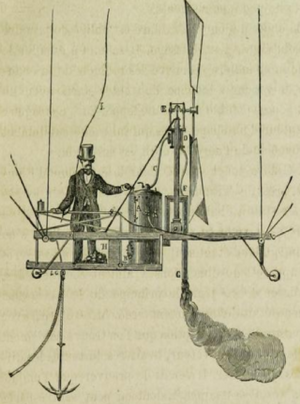
Gravure du XIXe siècle de Gaston Tissandier (1843-1899) représentant la machine à vapeur de l'aérostat en 1852 de Henri Giffard (1825-1882). A-B
L’aérostat Giffard est le premier ballon dirigeable à hélice et gouvernail, expérimenté par Henri Giffard le 24 septembre 1852 de Paris à Élancourt, parcourant 28 kilomètres.